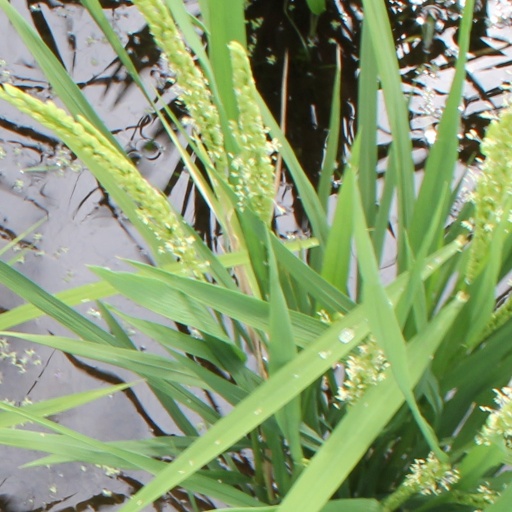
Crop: rice